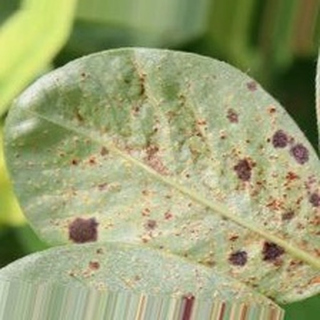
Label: groundnut_rust